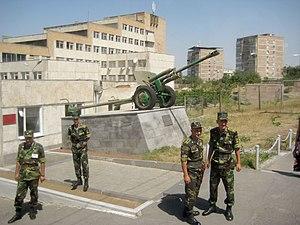
Soldats de l'armée arménienne à l'Institut militaire Vazgen Sargsyan. Հայերեն: Հայաստանի բանակի զինվորներ Վազգեն Սարգսյանի անվան ռազմական ինստիտուտում։